Super 8 film

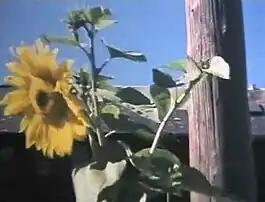
A frame from "So tell me again" by Jesse Richards

In the beginning of 1965, Super 8 was introduced as a silent format. Over time, several companies began to offer sync sound options for Super 8 filmmaking. Two companies introduced comprehensive sound systems for Super 8. These were Super8 Sound Inc. led by Harvard film professor Bob Doyle and Optasound led by Richard Leacock at MIT. With double system, as it was called, sound and picture are recorded separately. This was fine for more professional applications and for education about film production, but for consumers it was simply too complex and expensive.